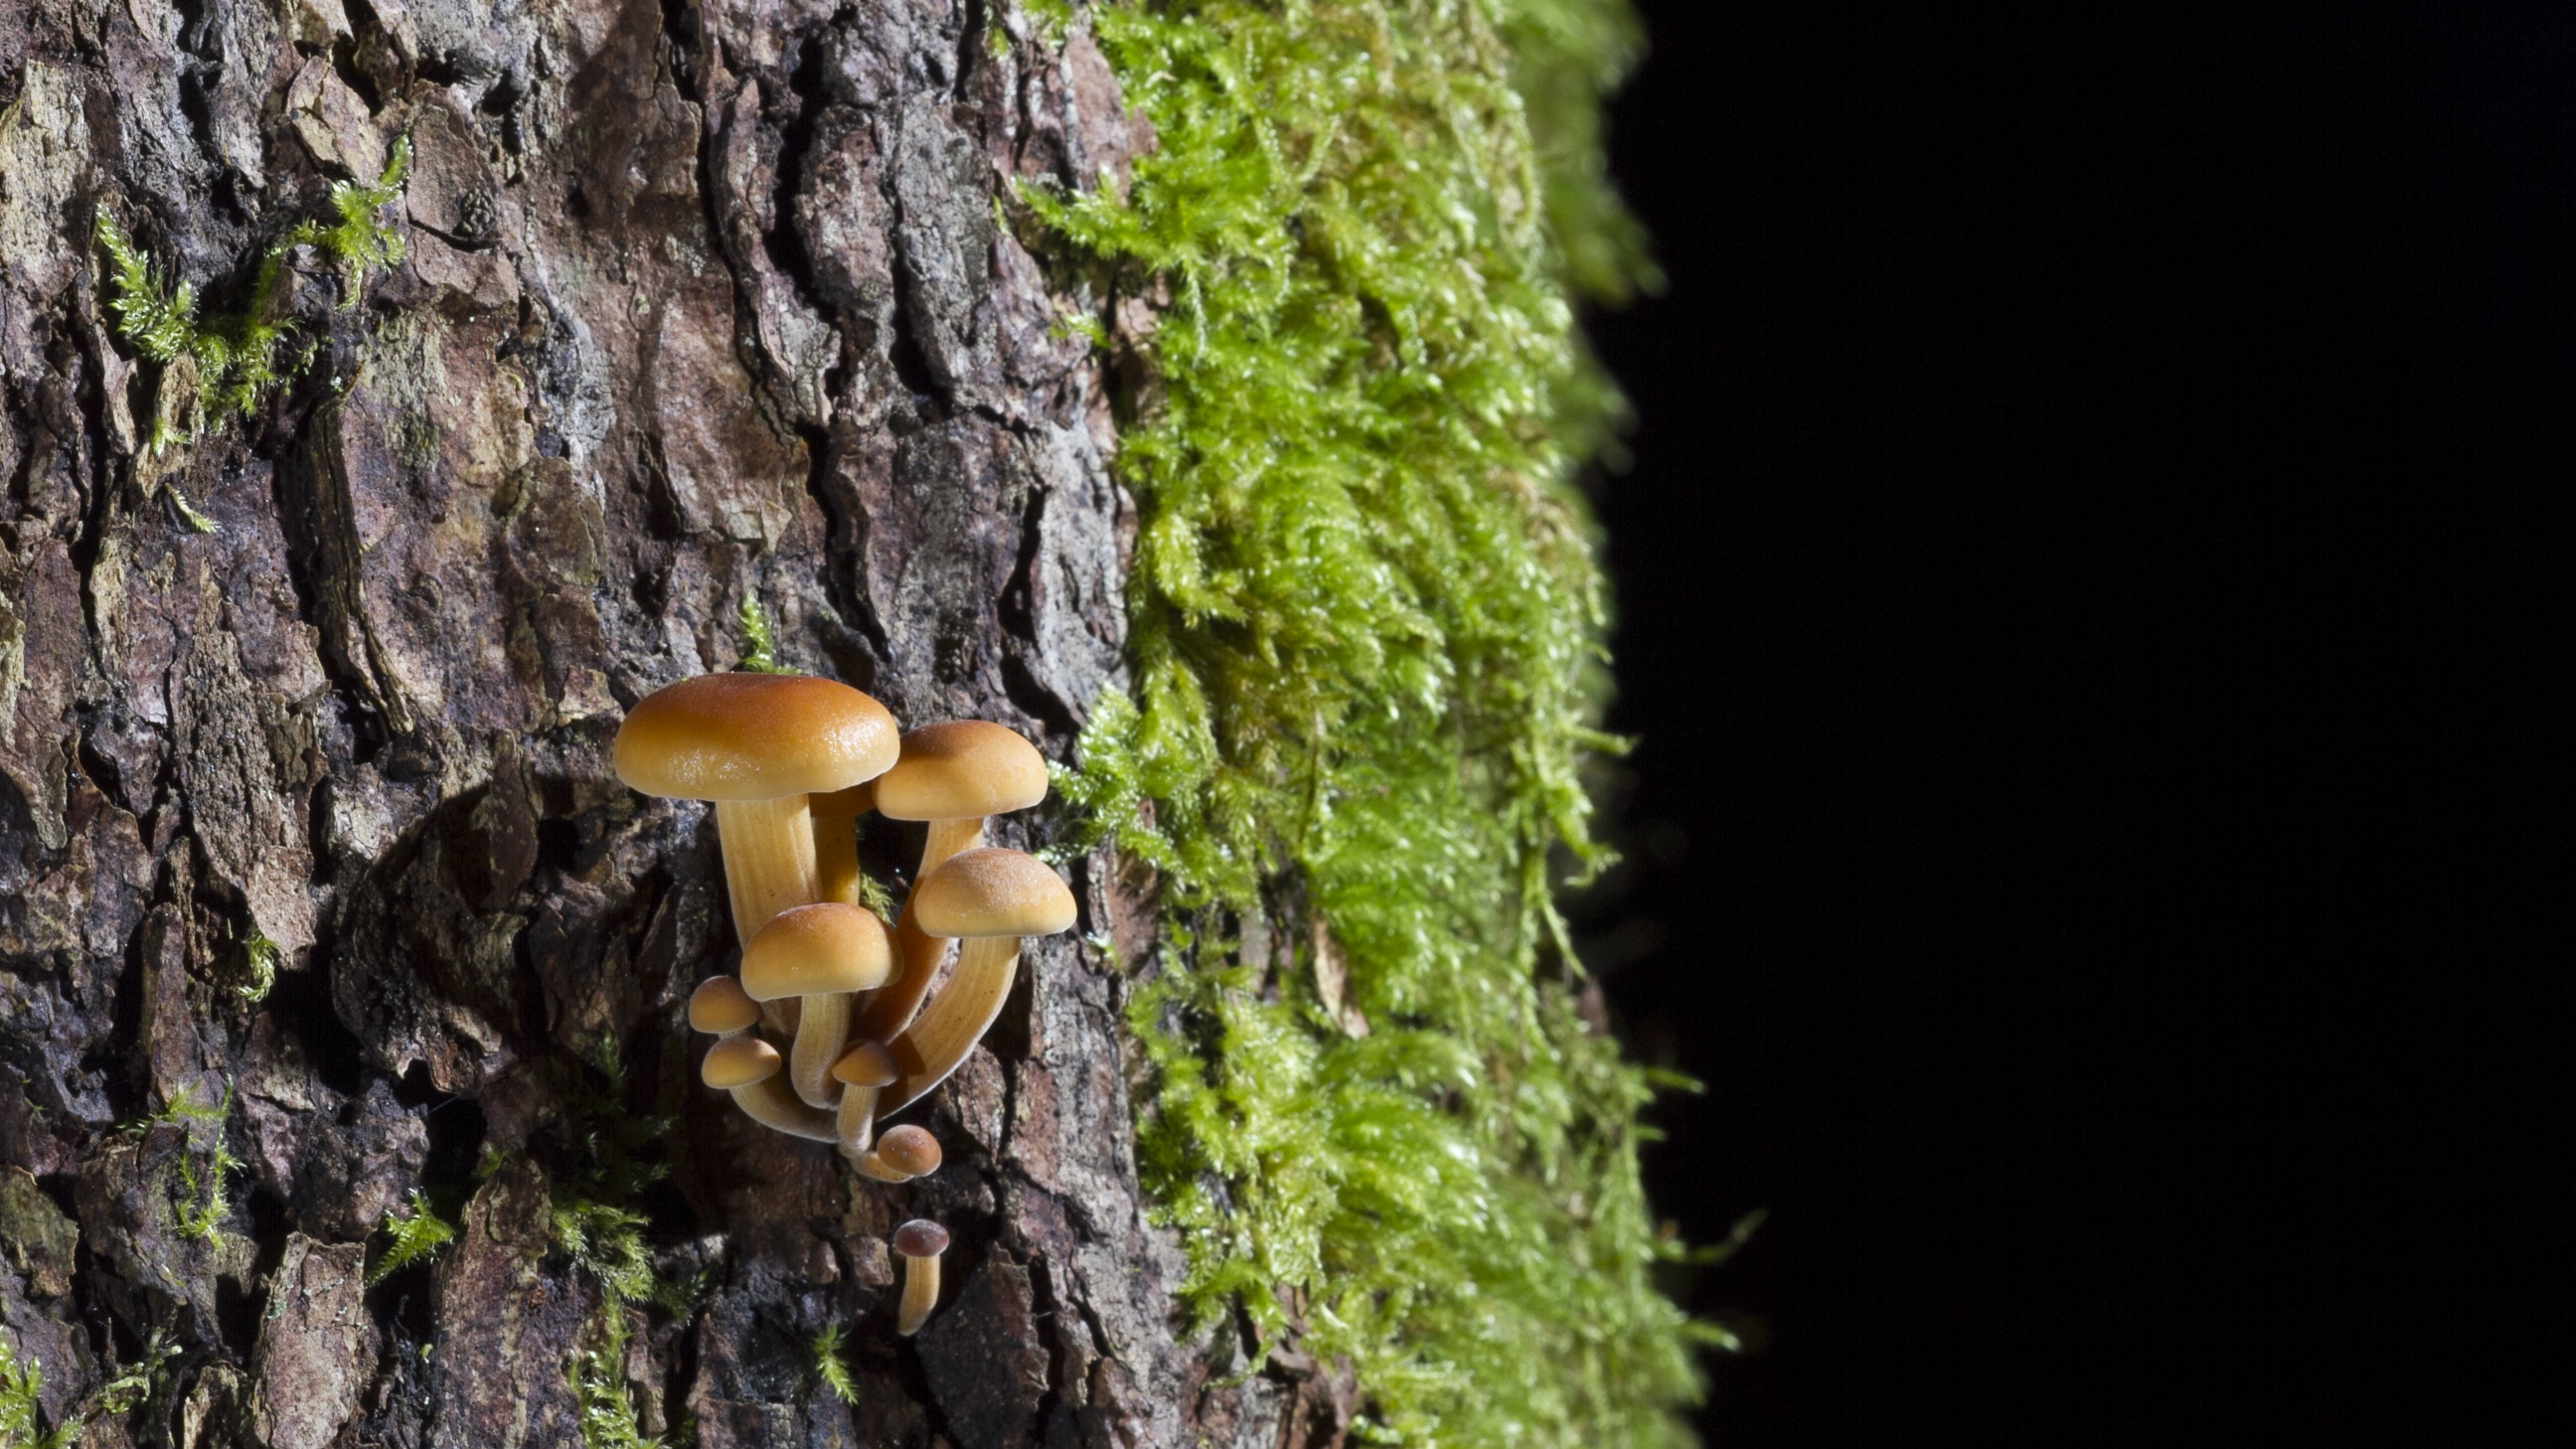
tree, forest, trunk, moss, log, green, mushroom, flora, fungus, macro photography